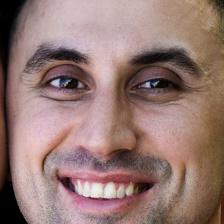
Label: faces